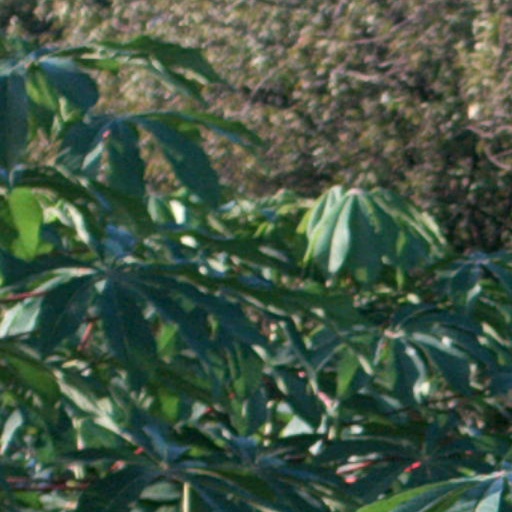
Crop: cassava